Baron Corbin

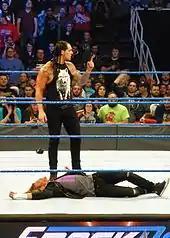
Corbin after attacking Dolph Ziggler in December 2016

At the 2016 WWE draft on July 19, Corbin was drafted to the SmackDown brand. After Apollo Crews earned a match for the Intercontinental Championship by defeating Corbin and Kalisto in a triple threat match, Corbin repeatedly assaulted Kalisto (who had been pinned in the match), eventually putting him out of action with a (kayfabe) injury. He defeated Crews at the Backlash pre-show on September 11. At No Mercy on October 9, he defeated Jack Swagger as well on the October 18 episode of "SmackDown". On the November 8 episode of "SmackDown", the returning Kalisto attacked Corbin, causing a (kayfabe) injury and forcing Corbin to drop out of SmackDown's Survivor Series team. After retaliating by costing Kalisto the Cruiserweight Championship at Survivor Series, Kalisto attacked Corbin with a chair during a match on the November 22 episode of "SmackDown", leading to a chairs match between the two at on December 4, which Corbin won.